Women in computing

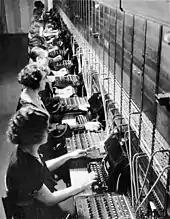
A group of operators working on an AT&T telephone switchboard

In the early 1920s, Iowa State College, professor George Snedecor worked to improve the school's science and engineering departments, experimenting with new punch-card machines and calculators. Snedecor also worked with human calculators most of them women, including Mary Clem. Clem coined the term "zero check" to help identify errors in calculations. The computing lab, run by Clem, became one of the most powerful computing facilities of the time.